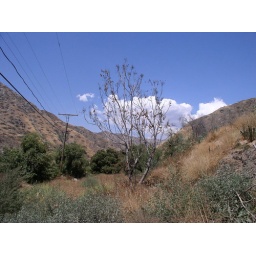
Dead Ailanthus tree near highway treated by basal-bark application of Pathfinder II.